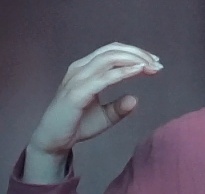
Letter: jeem